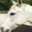
Label: horse